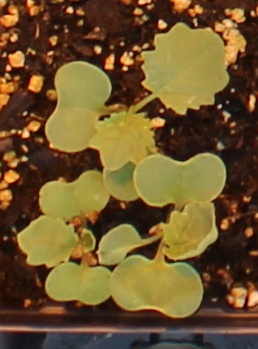
Label: Canola